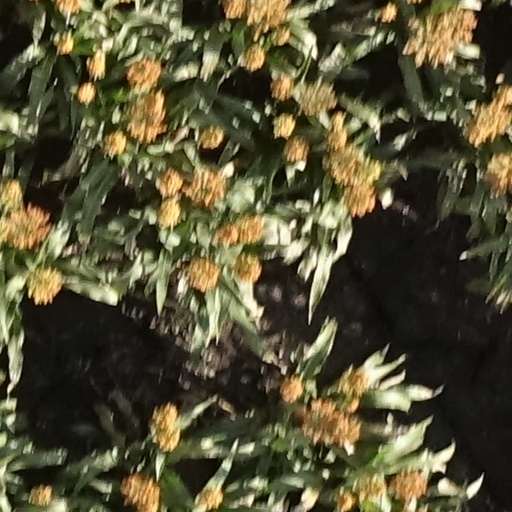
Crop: sorghum